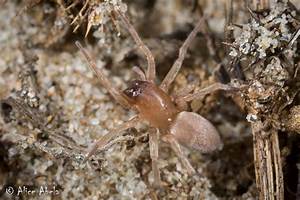
Label: spider